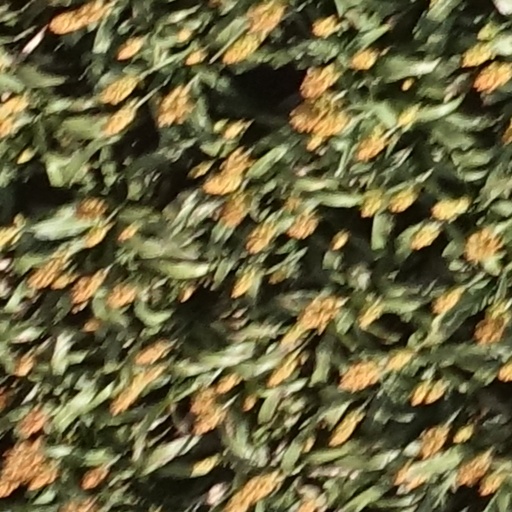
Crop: sorghum